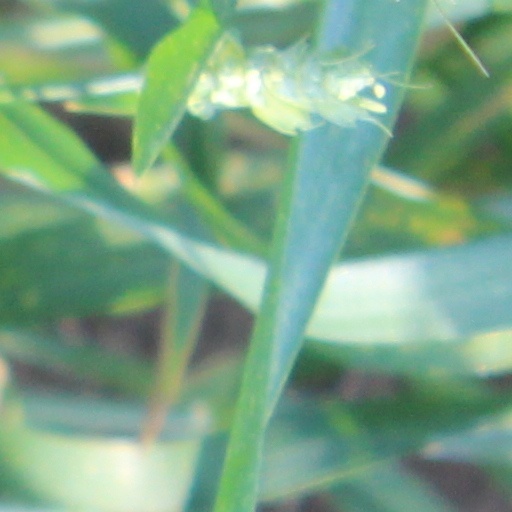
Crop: wheat